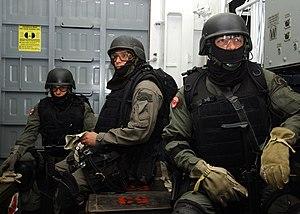
La marine turque est la marine de guerre de la Turquie et représente l'une des cinq composantes des forces armées turques. Elle est depuis la fin de la guerre froide la première force aéronavale au Moyen-Orient, en Méditerranée orientale et en mer Noire.